Cruise missile

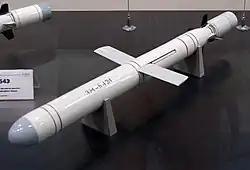
Export variant of the Kalibr missile

Russia has Kh-55SM cruise missiles, with a range similar to the United States' AGM-129 range of 3000 km, but are able to carry a more powerful warhead of 200 kt. They are equipped with a TERCOM system which allows them to cruise at an altitude lower than 110 meters at subsonic speeds while obtaining a CEP accuracy of 15 meters with an inertial navigation system. They are air-launched from either Tupolev Tu-95s, Tupolev Tu-22Ms, or Tupolev Tu-160s, each able to carry 16 for the Tu-95, 12 for the Tu-160, and 4 for the Tu-22M. A stealth version of the missile, the Kh-101 is in development. It has similar qualities as the Kh-55, except that its range has been extended to 5,000 km, is equipped with a 1,000 kg conventional warhead, and has stealth features which reduce its probability of intercept.